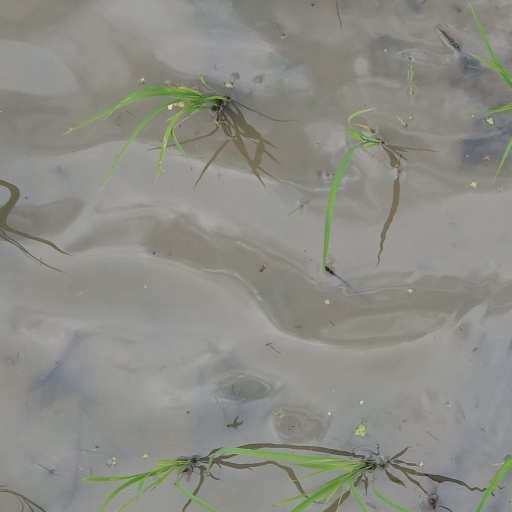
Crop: rice